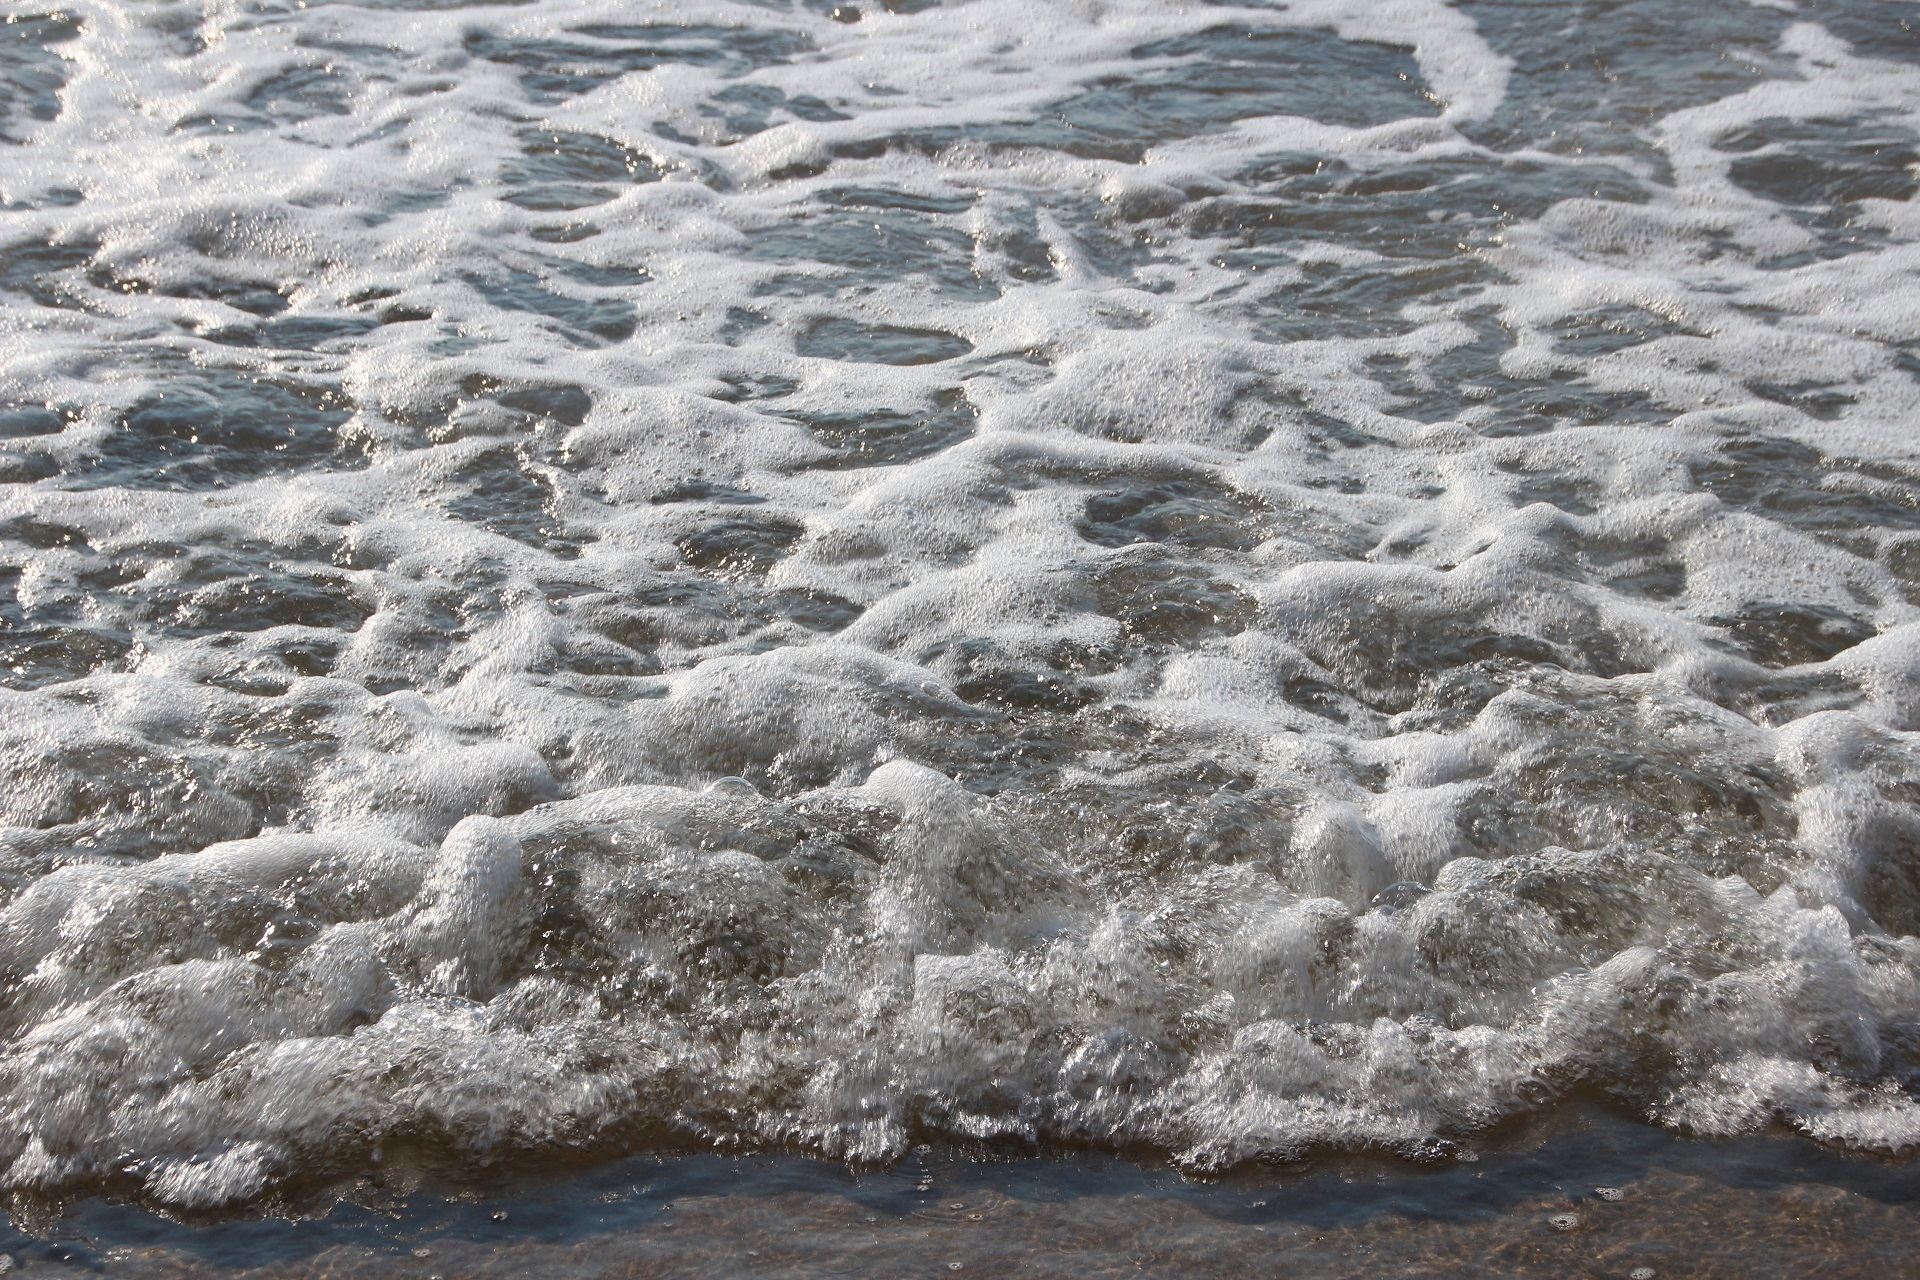
beach, sea, coast, water, rock, ocean, snow, winter, shore, wave, frost, vacation, ice, rapid, freezing, mudflat, geological phenomenon, wind wave